Spear (liturgy)

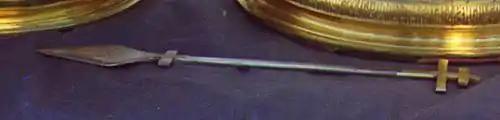
The liturgical spear, on the Table of Oblation.

The Spear or Lance is a liturgical implement used during the Divine Liturgy in the Byzantine Rite of the Eastern Orthodox Church and the Eastern Catholic Churches.